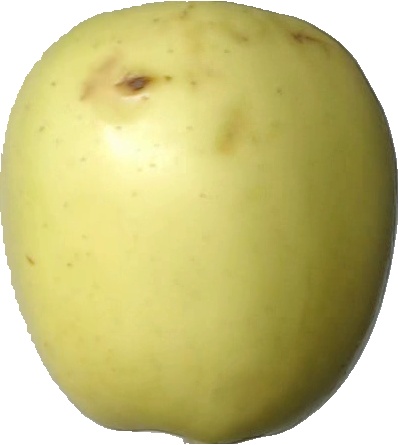
Label: apple_golden_2